Heanton Satchville, Petrockstowe

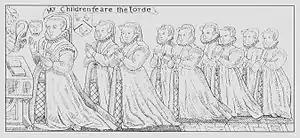
19th-century drawing of monumental brass of Margaret Yeo (died 1591), wife of Henry Rolle and heiress of Petrockstowe manor. North wall of nave, Petrockstowe Church. Her eight daughters kneel behind

Affixed in modern times immediately to the right of the brass of Henry Rolle is that of his wife Margaret Yeo, heiress of Petrockstowe manor. Inscribed below is the following Gothic text: "Here lyeth the bodye of Margaret the wife of Henry Rolle Esquier, daughter and hayre of Robert Yeo Esquire who deceased the Vth day of January and in ye yeare of Our Lorde God 1591". From her mouth issues a speech scroll inscribed: "My children feare the lorde", referring to Psalms 34:11: "Come ye children hearken unto me I will teach you the fear of the Lord" A human skull is shown directly in front of her face, symbolising death, and perhaps her contemplation of that event. Shown either side of Margaret is a shield bearing the arms of Yeo: "Argent, a chevron sable between three drakes azure", which arms can be seen in stained glass reset in incomplete form in the vestry window.